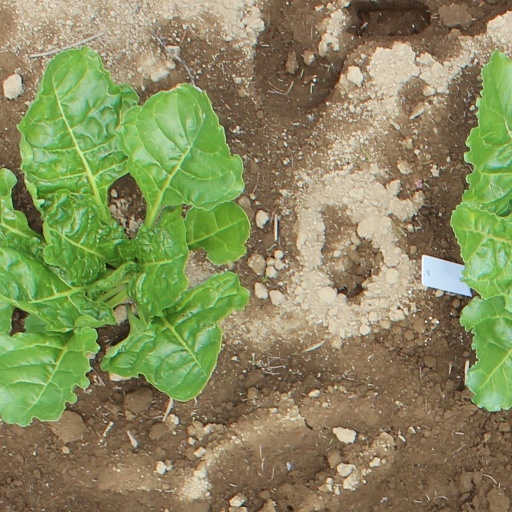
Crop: sugar beet